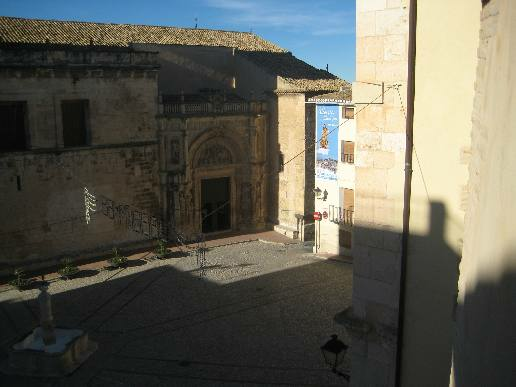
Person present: No